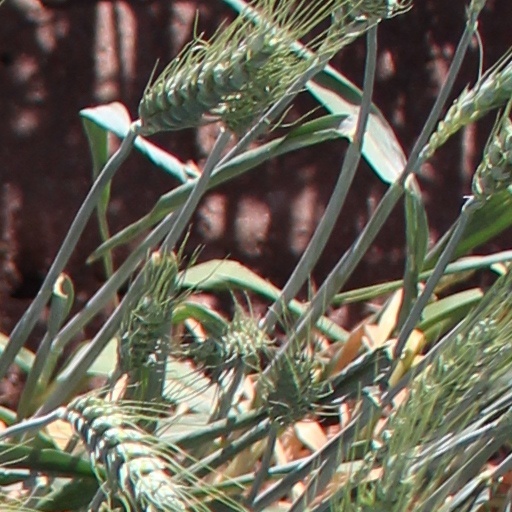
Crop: wheat